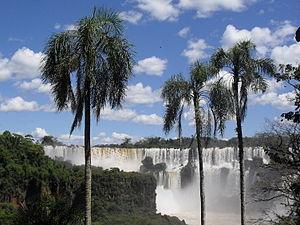
Chutes d'Iguazú, dans la Province de Misiones (Argentine). Português: Cataratas do Iguaçu, em Província de Misiones (Argentina).